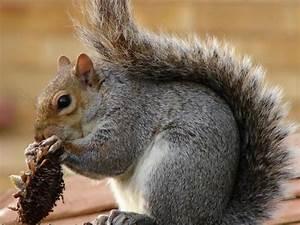
squirrel